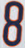
Number: 8